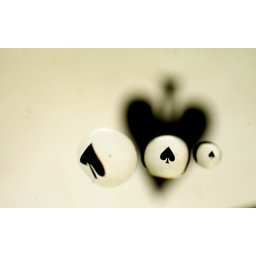
no photo manipulation just a macro shot of an ace of spades in water droplets on a sheet of glass